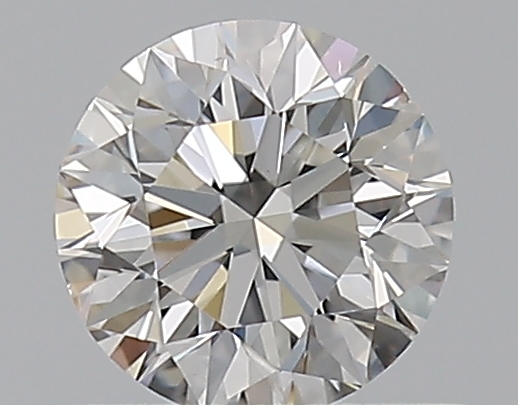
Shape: round
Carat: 0.5
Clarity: VS2
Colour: G
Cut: EX
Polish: EX
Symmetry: EX
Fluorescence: N
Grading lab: GIA
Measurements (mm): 5.03 x 5.05 x 3.2